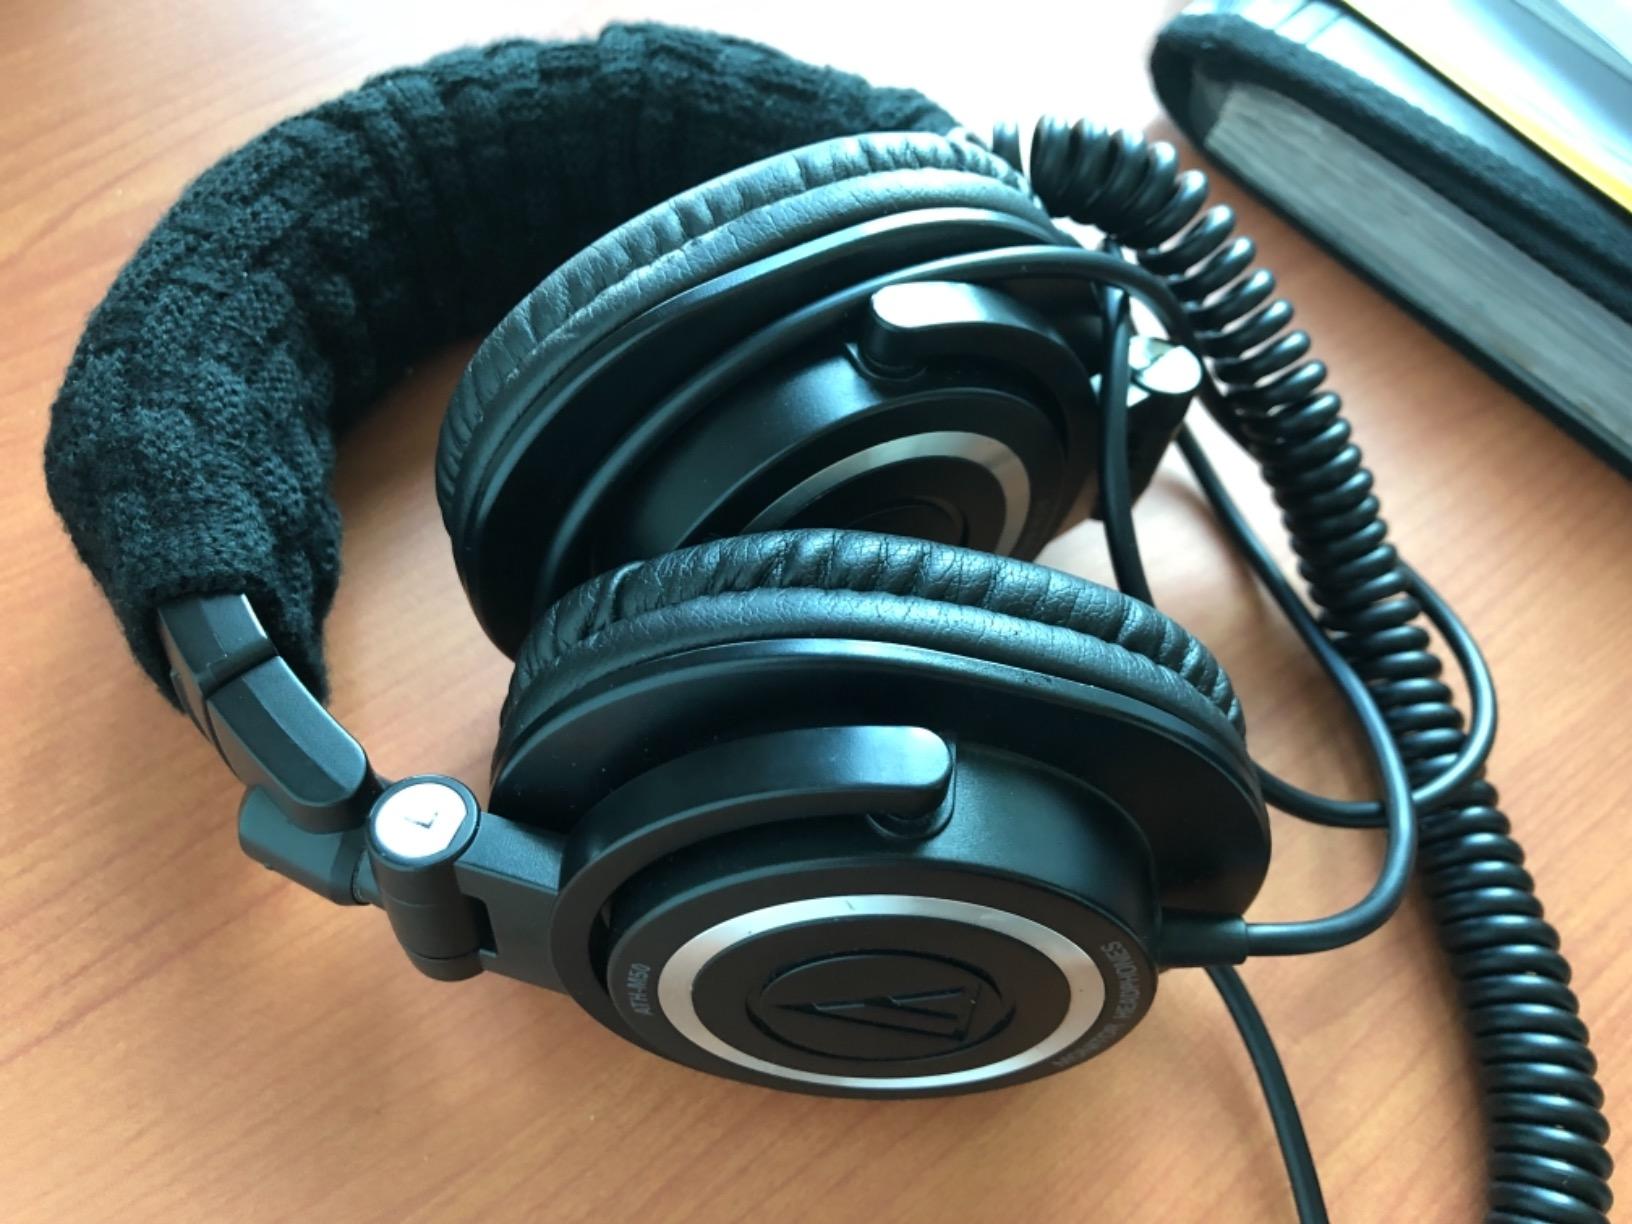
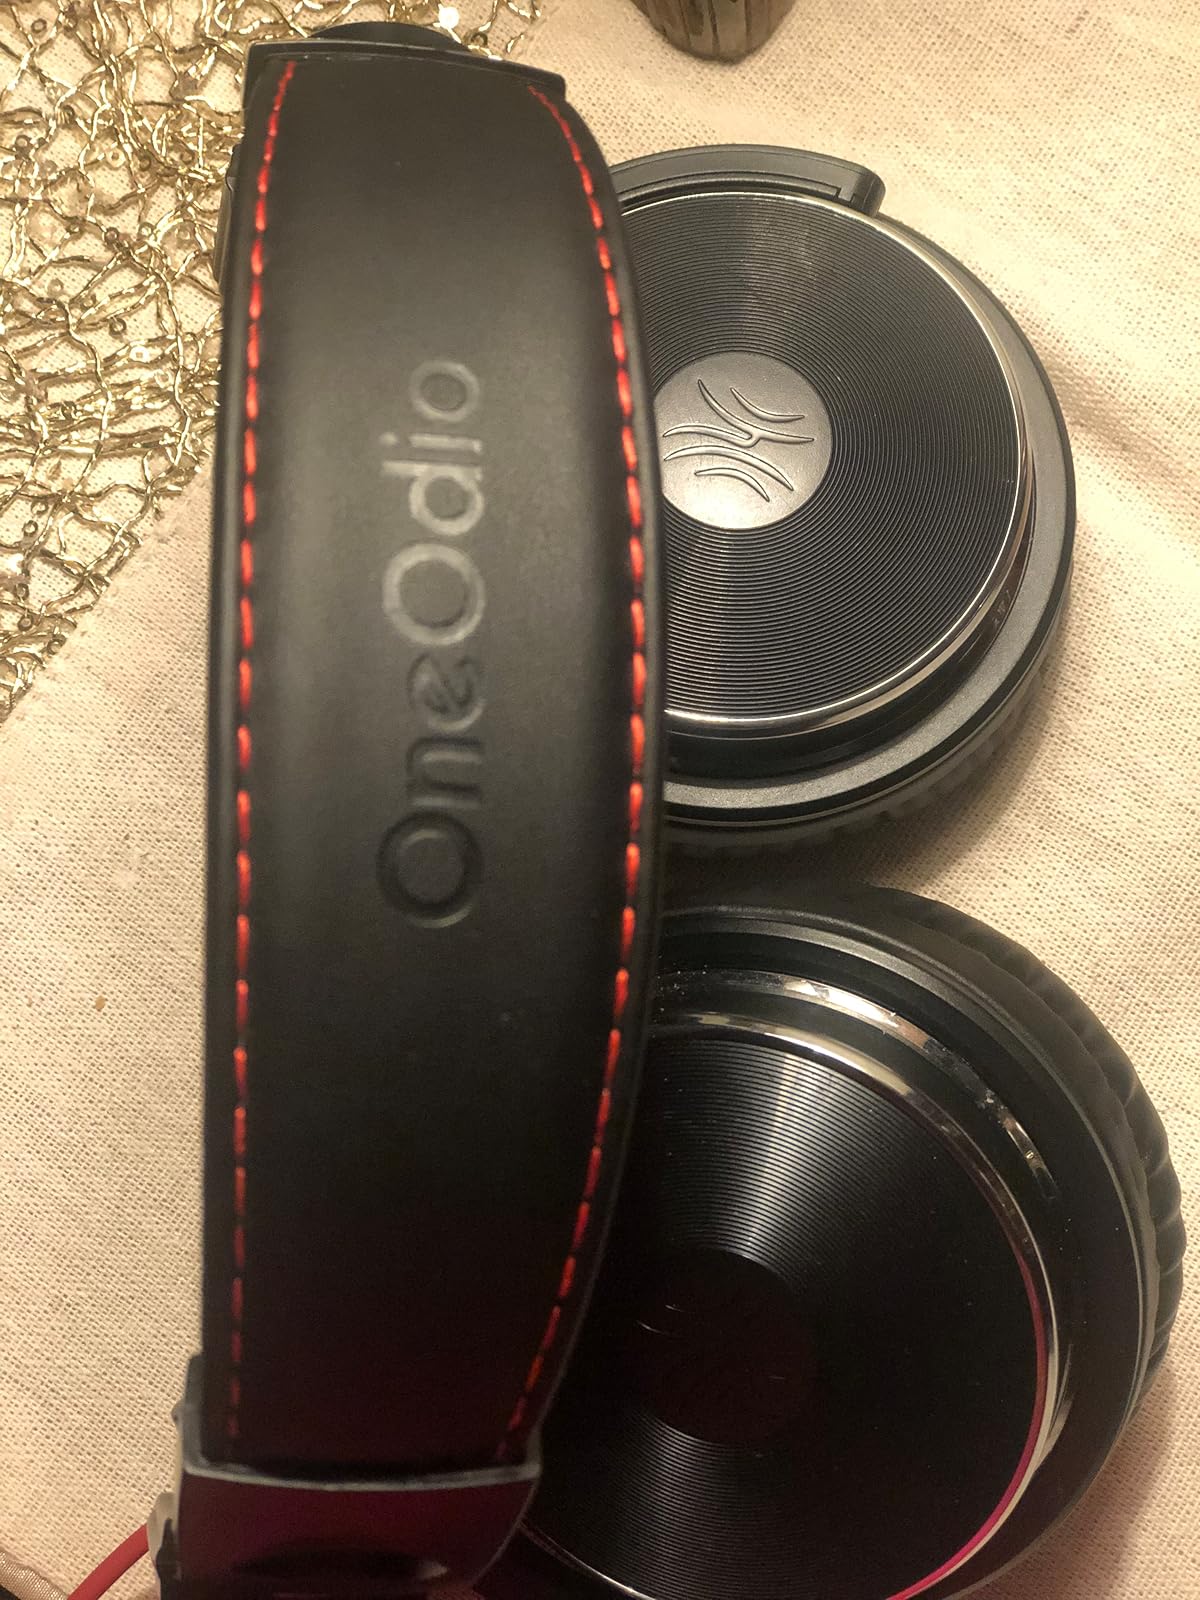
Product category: headphones
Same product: no